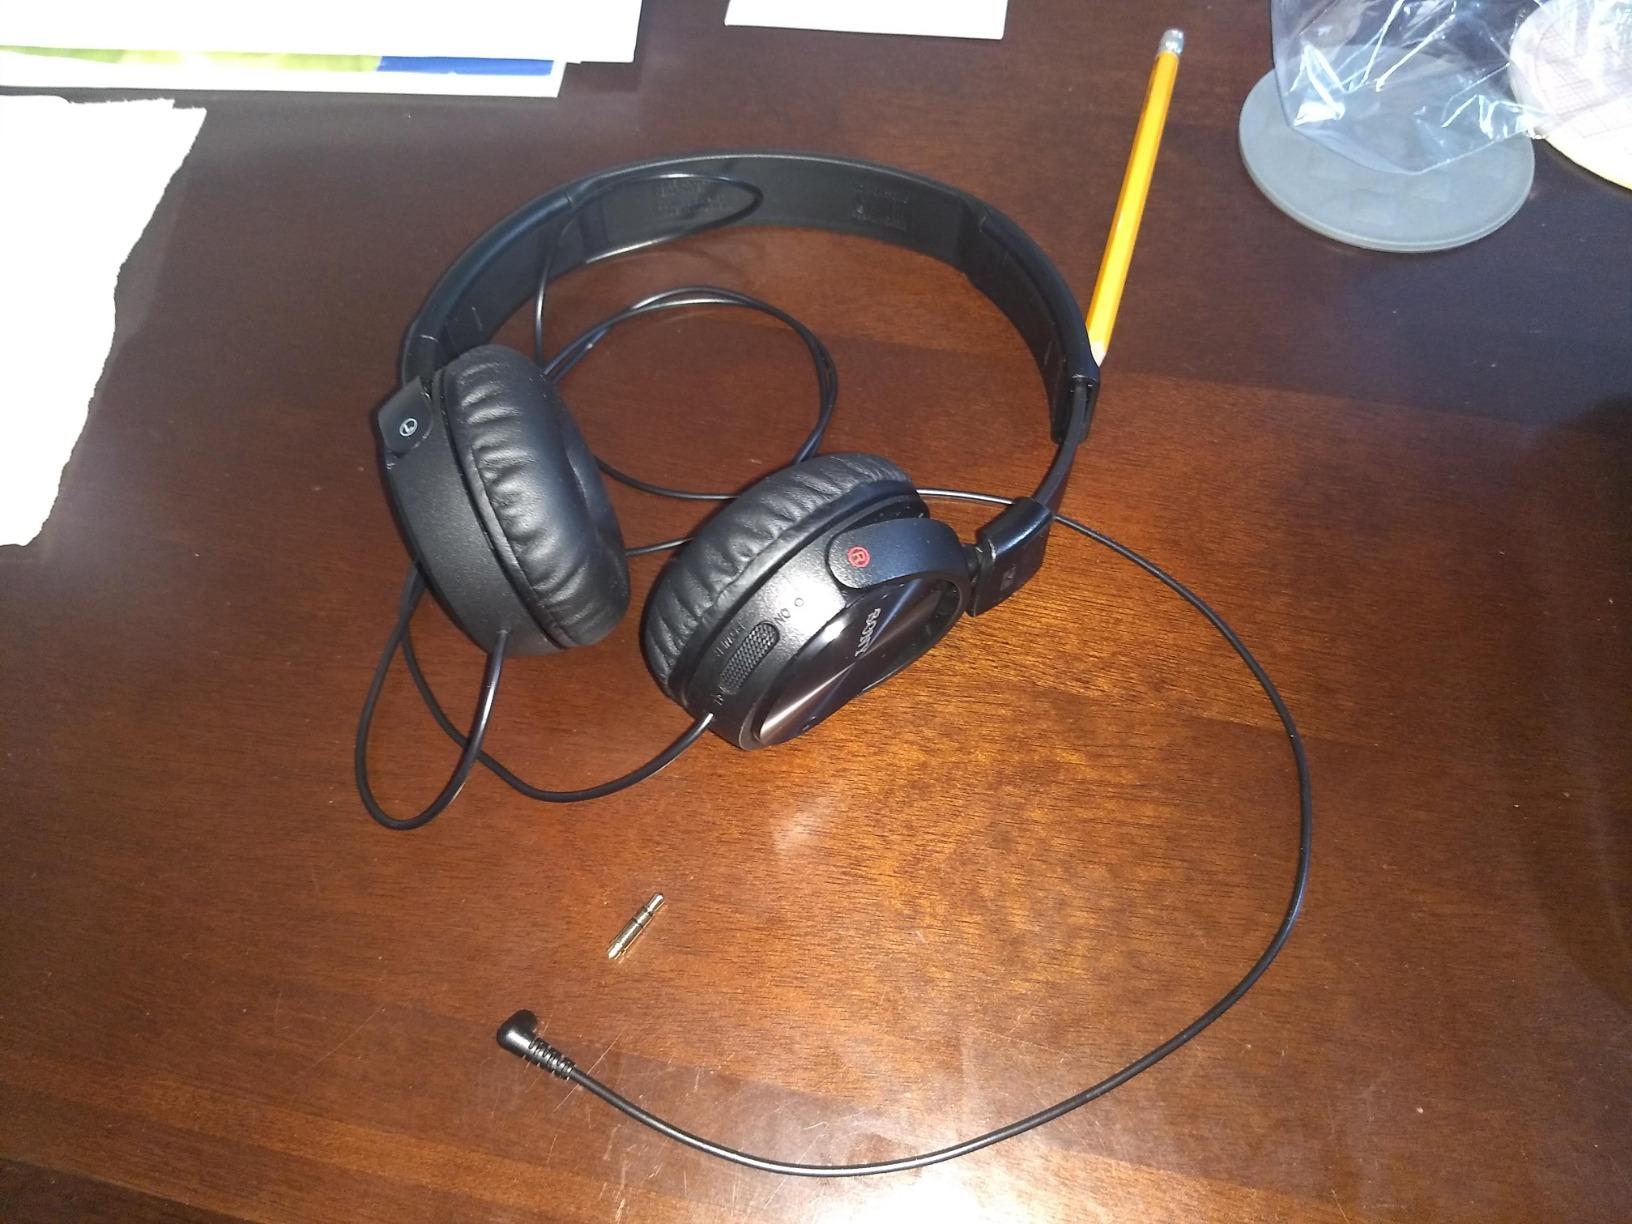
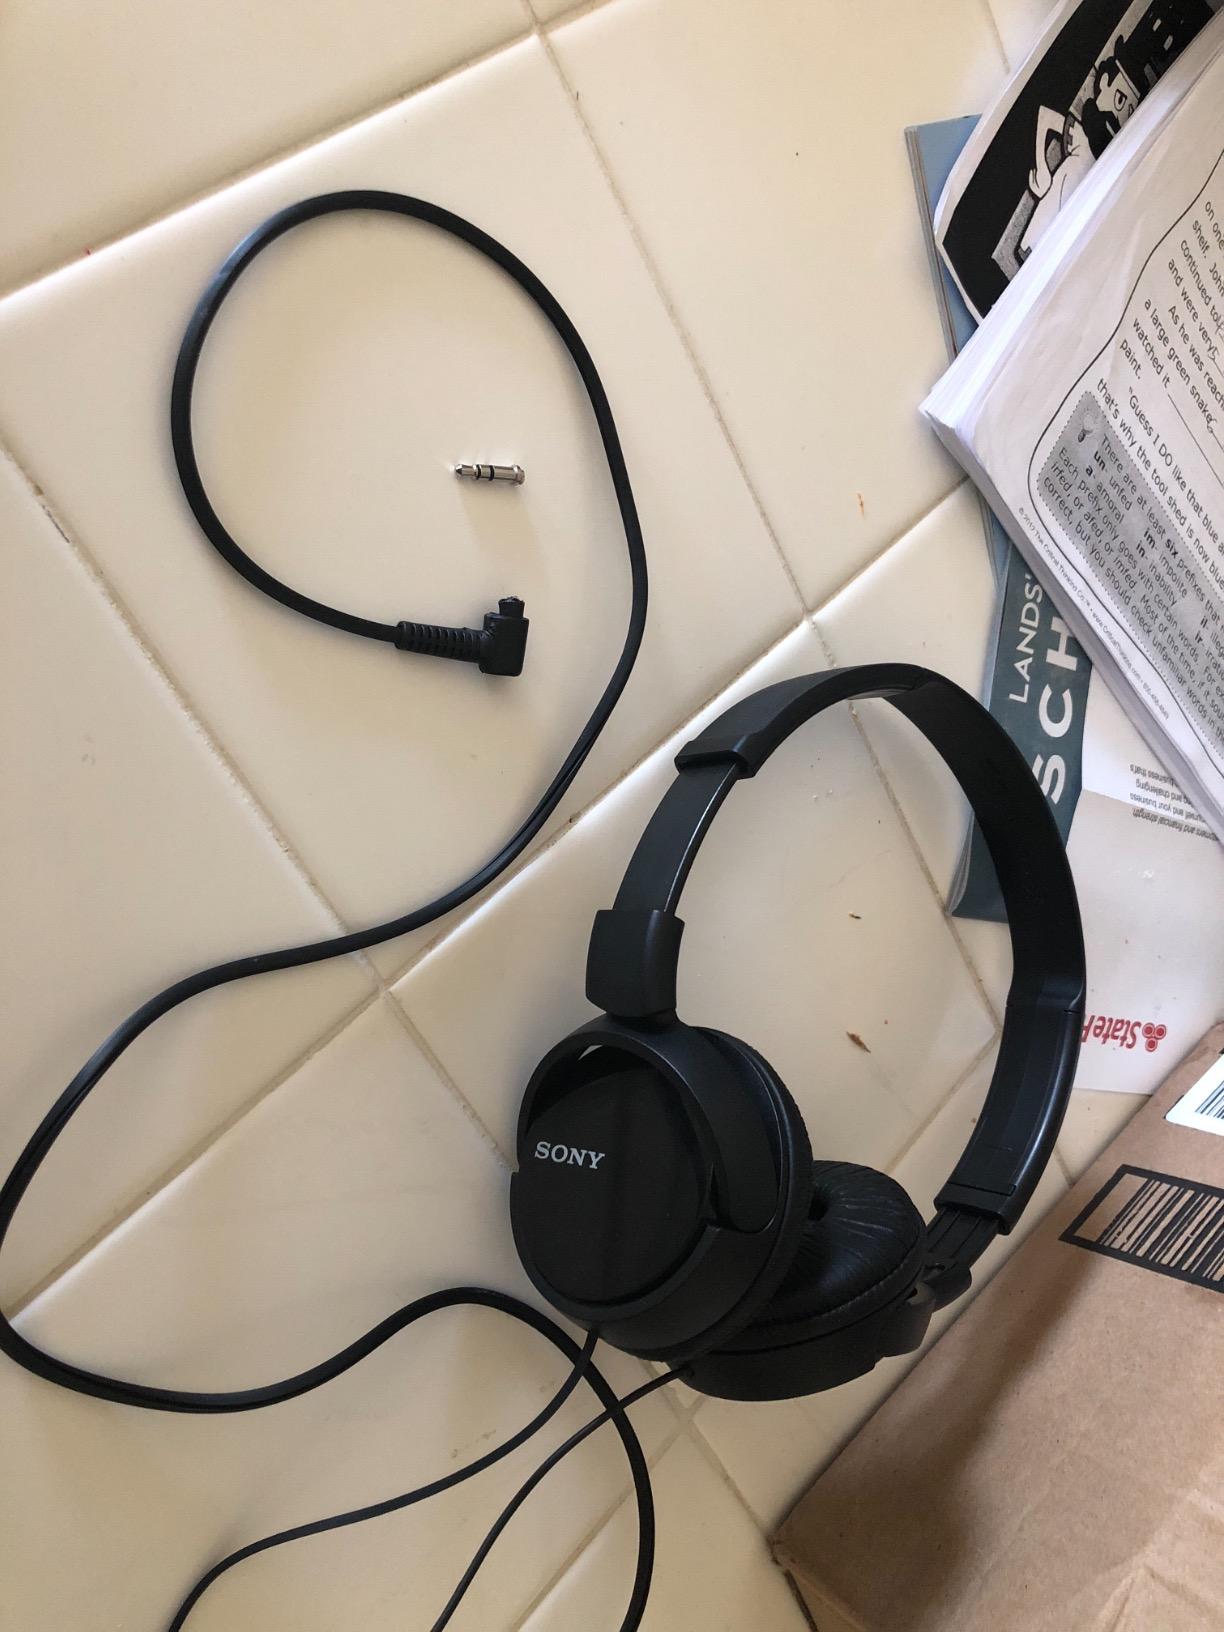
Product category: headphones
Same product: yes